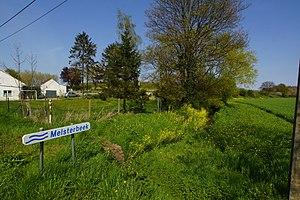
Gingelom (Mielen-boven-Aalst), Belgique: La rivière Melsterbeek